Powerhouse (club)

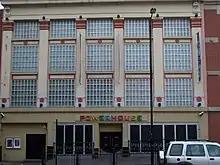
The Powerhouse in 2008

Powerhouse is a gay friendly club and venue in Newcastle upon Tyne.